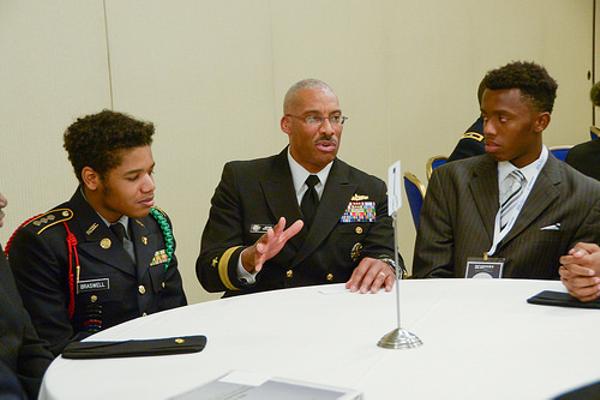
回答: 曰本では、絶対押すなよと言われたら必ず押すのがルールなんです、そんな国が核を保有したら大変な事になりますよ